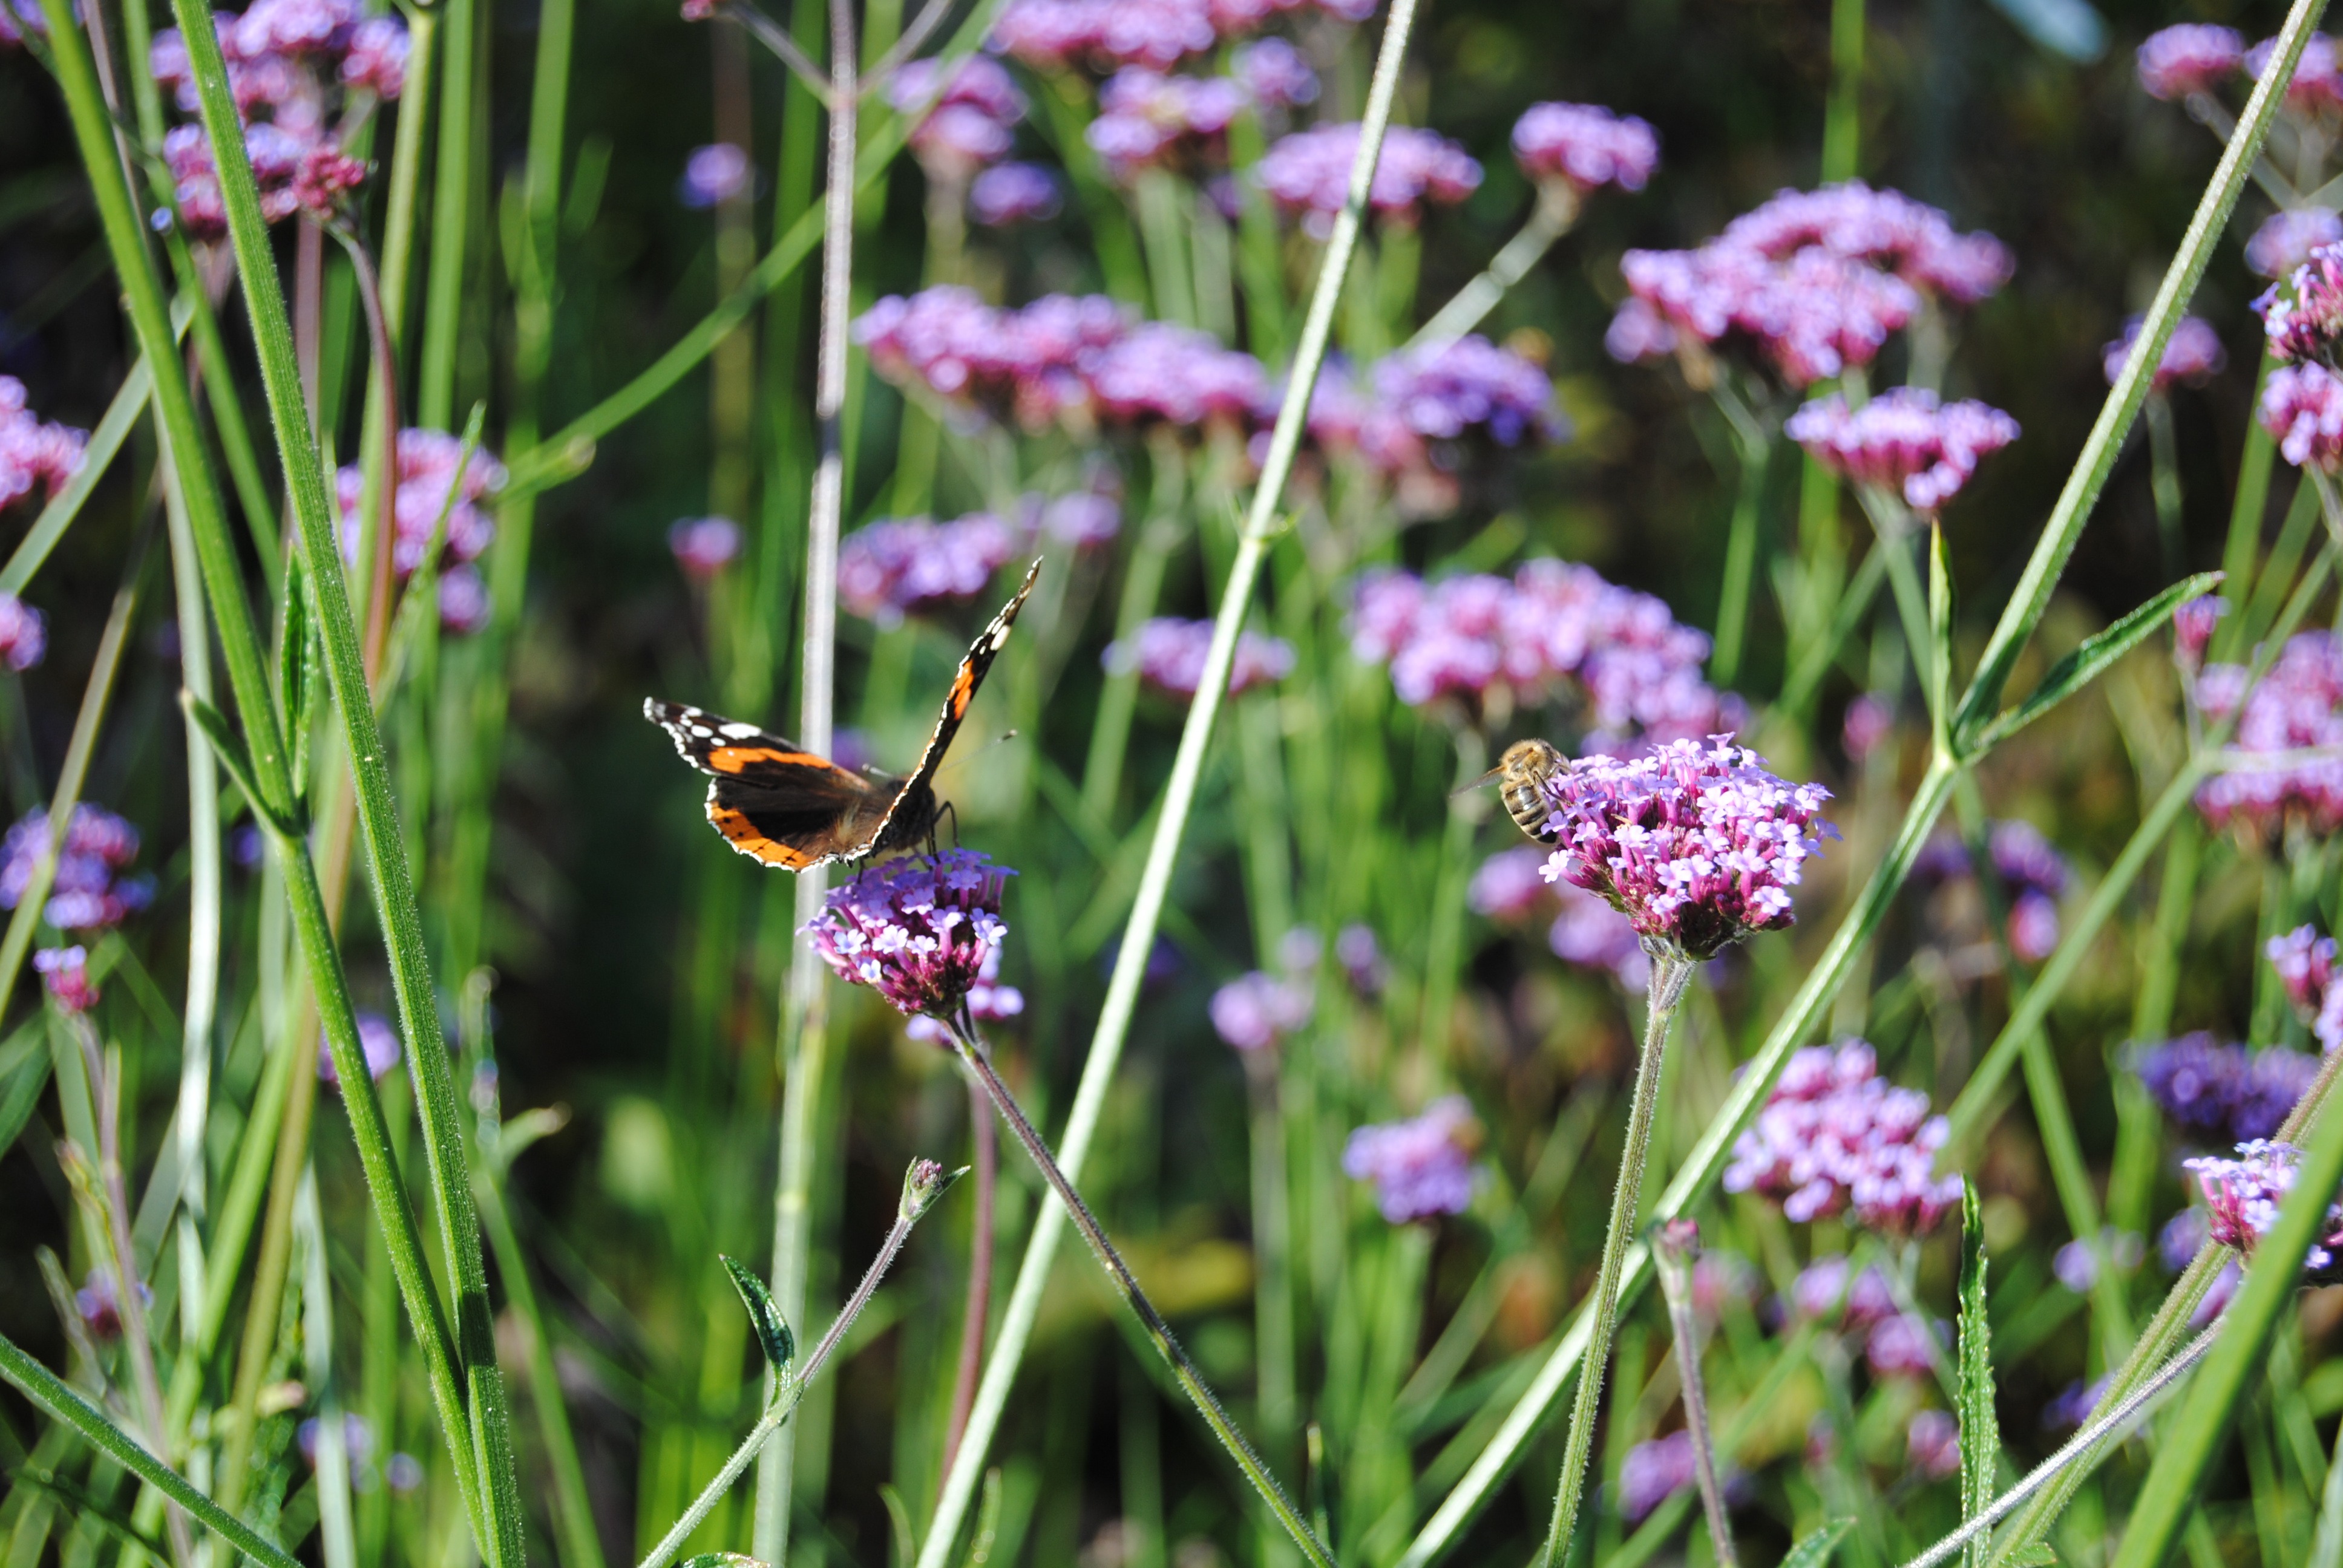
nature, grass, plant, meadow, prairie, flower, herb, insect, botany, butterfly, flora, lavender, fauna, invertebrate, wildflower, flowers, nectar, macro photography, pink flowers, violet flowers, flowering plant, grass family, land plant, moths and butterflies, english lavender, french lavender